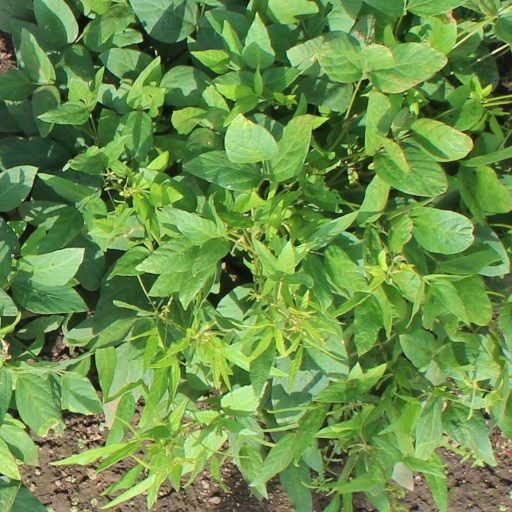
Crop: soybean